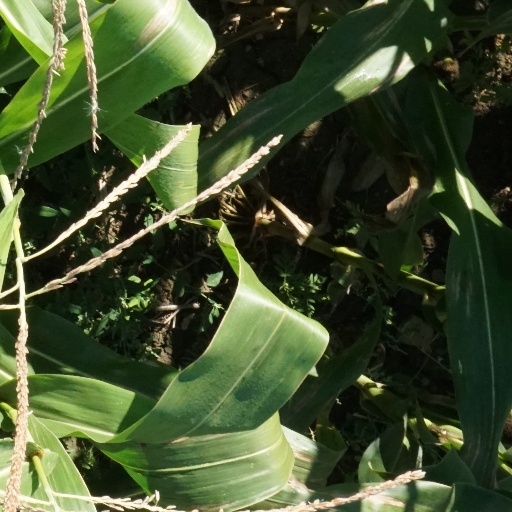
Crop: maize; corn